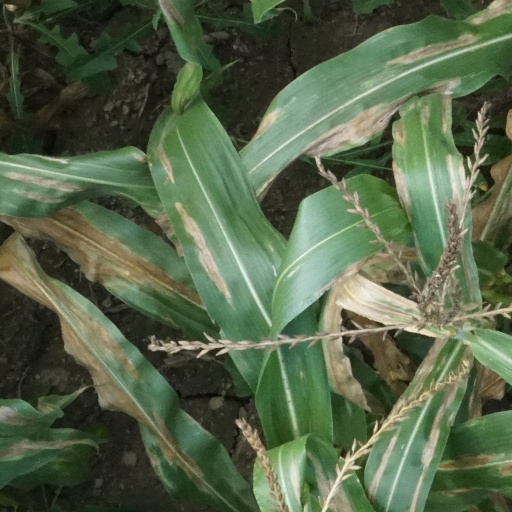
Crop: maize; corn